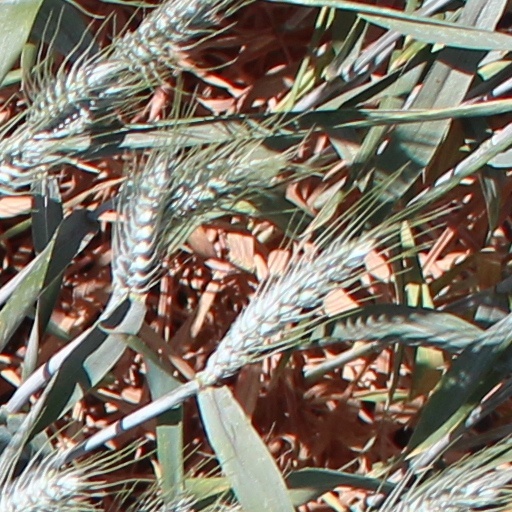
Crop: wheat